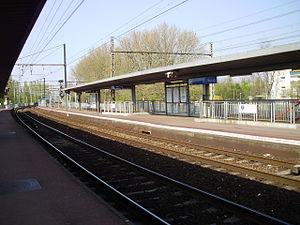
Quais de la gare des Saules, à Orly, Val-de-Marne, France
La gare des Saules est une gare ferroviaire française de la ligne de Choisy-le-Roi à Massy - Verrières, située sur le territoire de la commune d'Orly dans le département du Val-de-Marne en région Île-de-France.